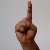
The image shows a hand gesture representing the letter 'D' in Indian Sign Language.